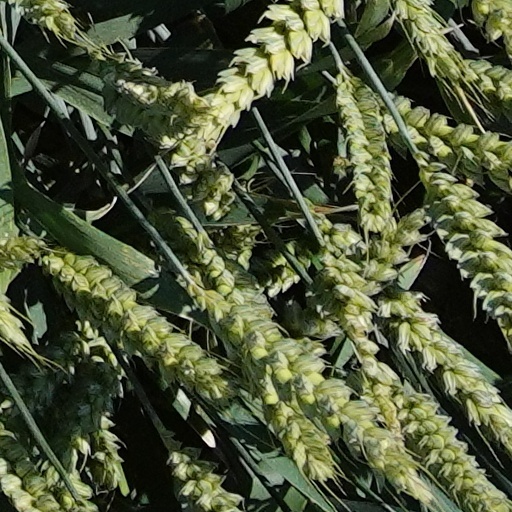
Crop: wheat